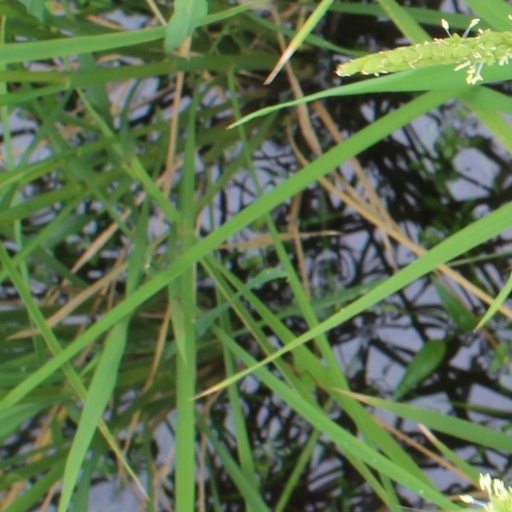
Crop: rice